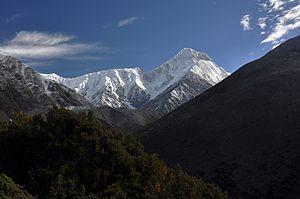
Le Minya Konka ou Gongga Shan se dresse dans la préfecture autonome tibétaine de Garzê au centre de l'ancienne province tibétaine du Kham. Il se situe dans le Daxue Shan, un des massifs des monts Hengduan.